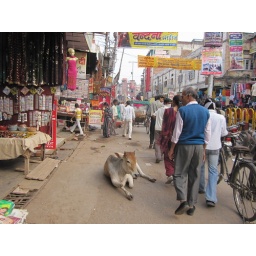
cows have right of way on any road in all of India.